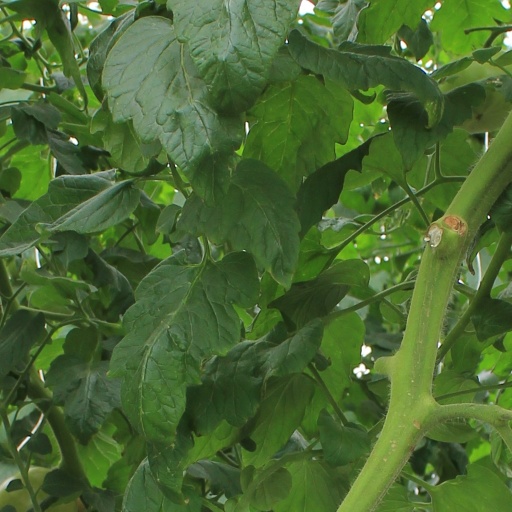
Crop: tomato